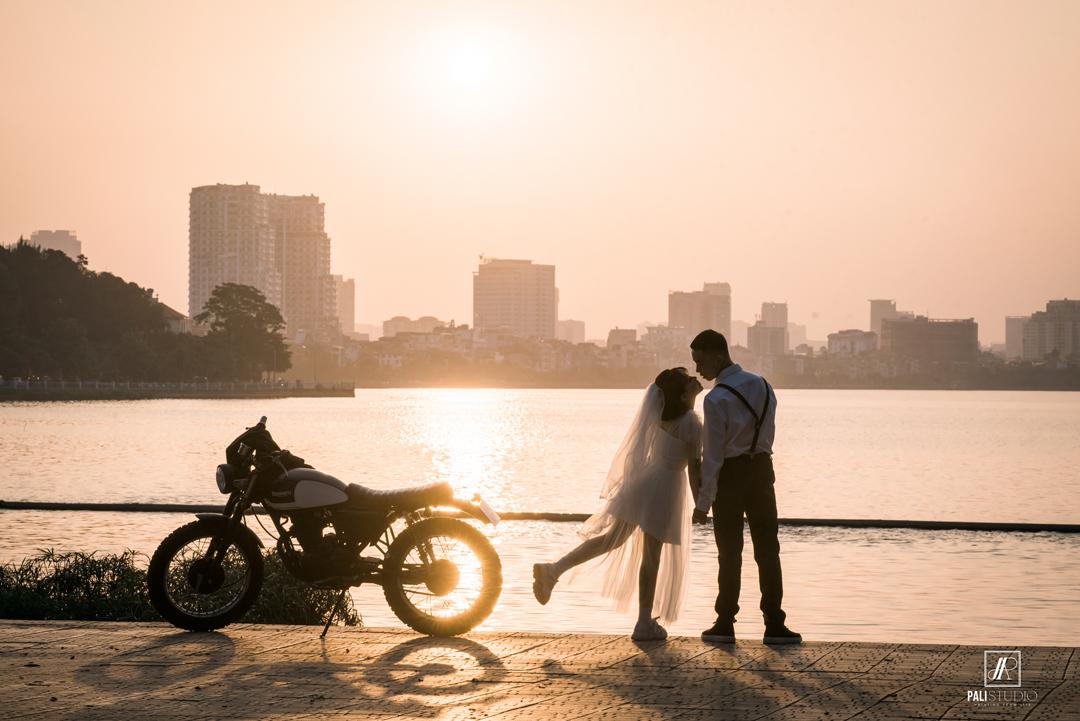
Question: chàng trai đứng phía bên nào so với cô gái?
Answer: chàng trai đứng bên phải cô gái